Neck Road station

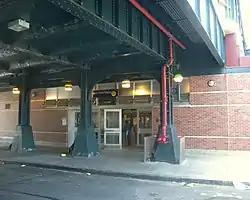
Station entrance

To the east of this station are the remains of a station on the former Manhattan Beach Branch of the Long Island Rail Road, also named Neck Road. Until the mid-1920s, this line ran parallel to the Brighton Line from just south of Avenue H, where it branched off from the LIRR's Bay Ridge Branch, to Sheepshead Bay, where it diverged east to Manhattan Beach, Brooklyn. While much of the Manhattan Beach right-of-way has been built over, the station foundation and staircases remain. The station had two tracks and two side platforms. A spur also branched off just south of Neck Road and crossed towards the now-razed Sheepshead Bay Race Track.